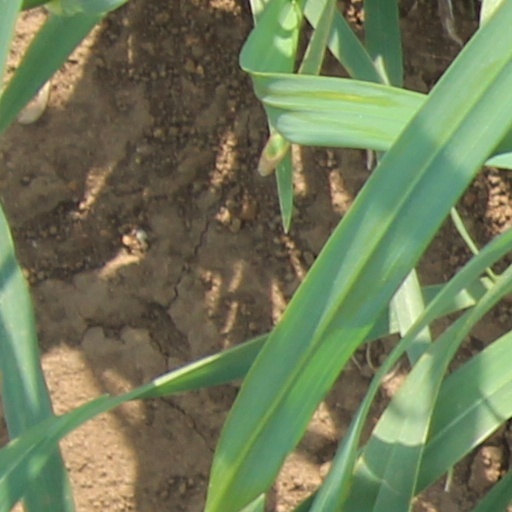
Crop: wheat